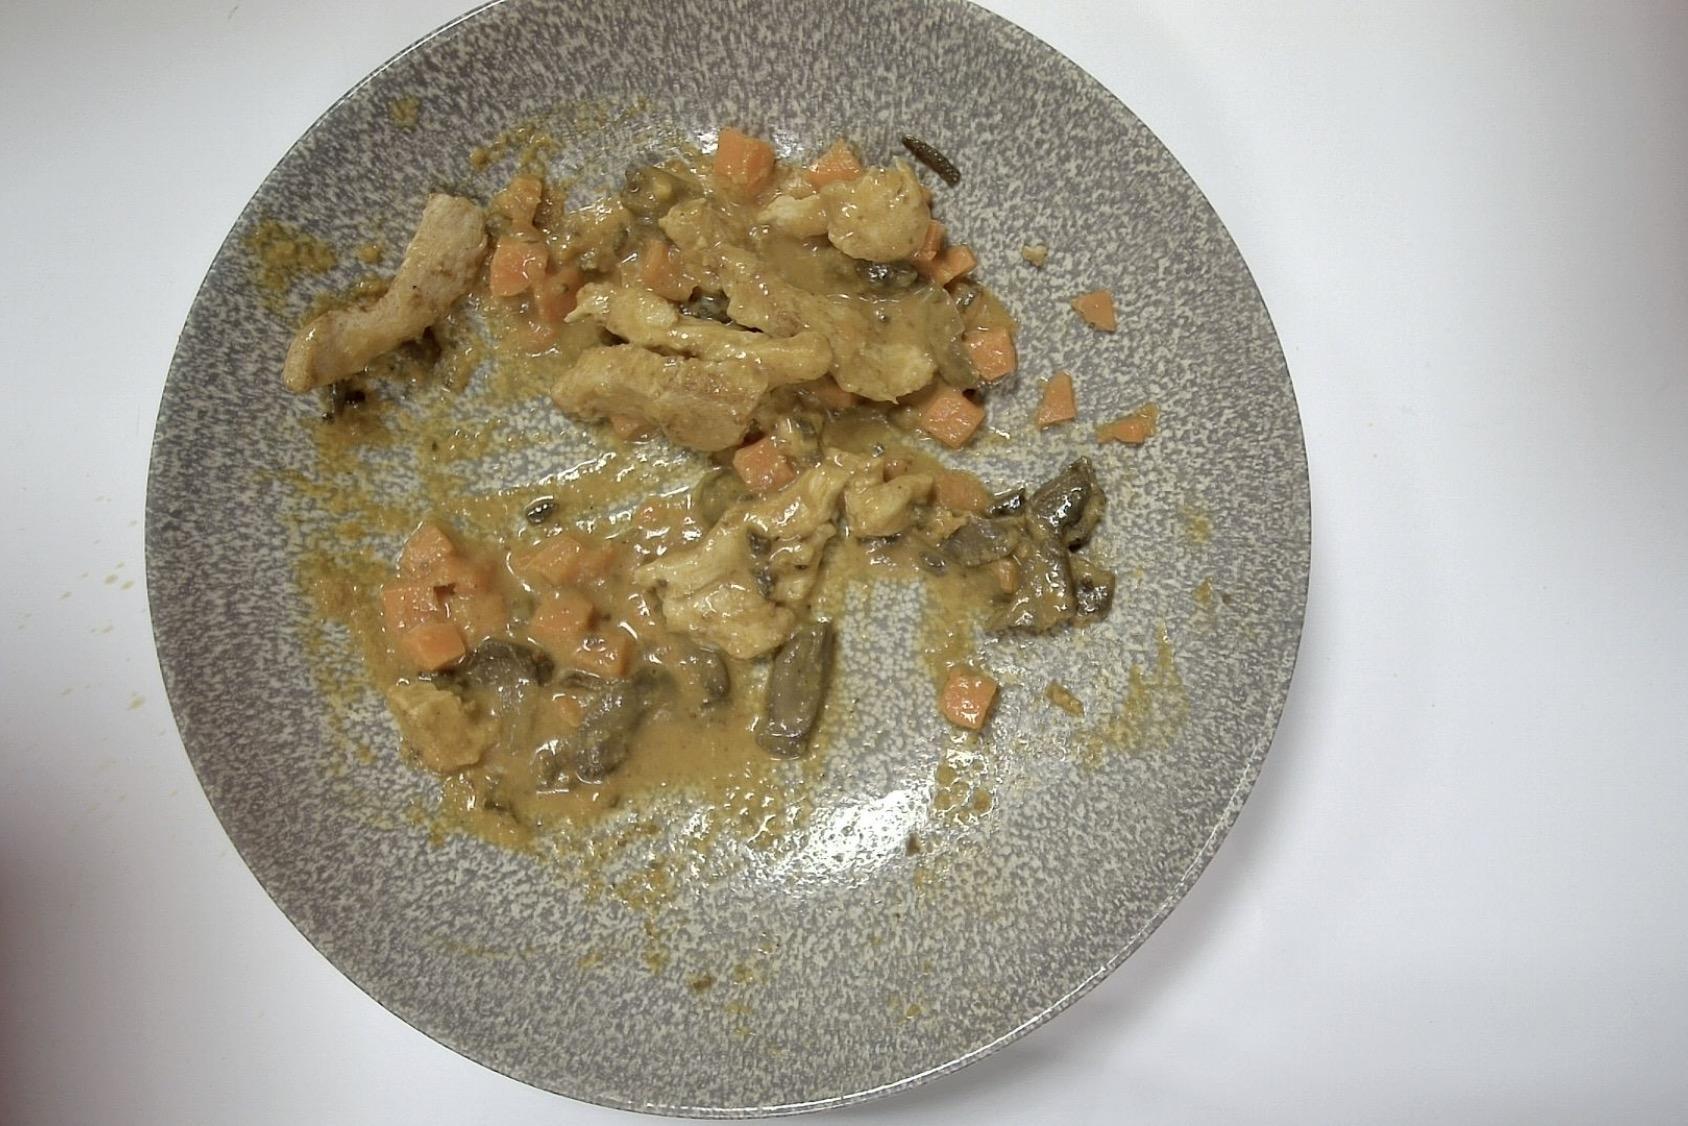
Gericht: Hähnchenstreifen, Kartoffelwürfel , Möhre Pilze Linsen , Tomaten-Curry-Sauce
Portionsgröße: Normale Portion
Zutaten: Kartoffelwürfel, Möhre, Pilze, Linsen, Tomaten-Curry-Sauce, Hähnchenstreifen
Gewicht vorher: 495 g
Kalorien vorher: 379,65 kcal
Gewicht nachher: 277 g
Kalorien nachher: 212,451 kcal